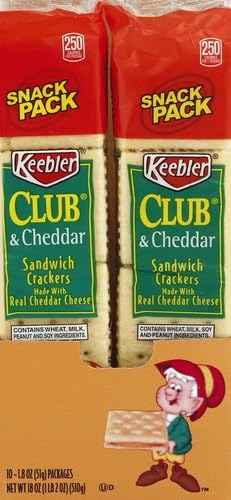
Item Name: Keebler Sunshine 21163: Sandwich Crackers Single Serving Snack Packs
Bullet Point: Keebler Sunshine 21163: Sandwich Crackers Single Serving Snack Packs
Value: 18.0
Unit: Ounce

Price: 0.985